Answer in natural language. Considering the relative positions, where is sleek black flatscreen smart tv with respect to table with yellow legs? Choose between the following options: right or left
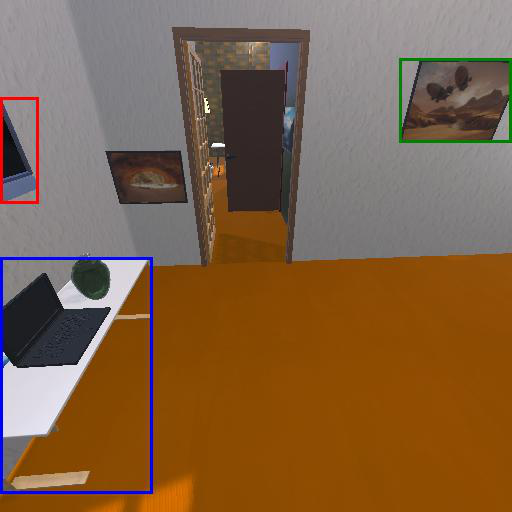
<answer>left</answer>